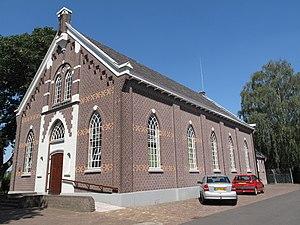
De Heurne est un village appartenant à la commune néerlandaise d'Aalten. En 2008, le village comptait 1 009 habitants.